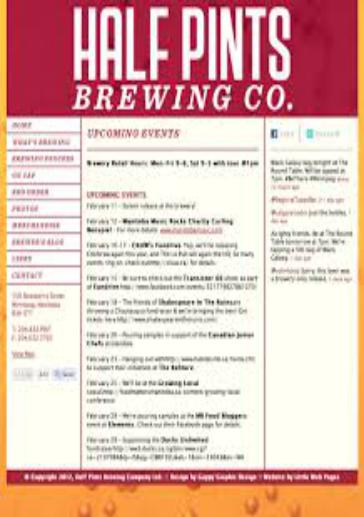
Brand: Half Pints
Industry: Food